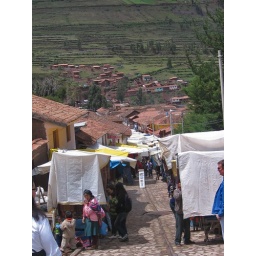
The very steep and decidedly non-Plastic-Wrapped market in the mountain village of Pisac.